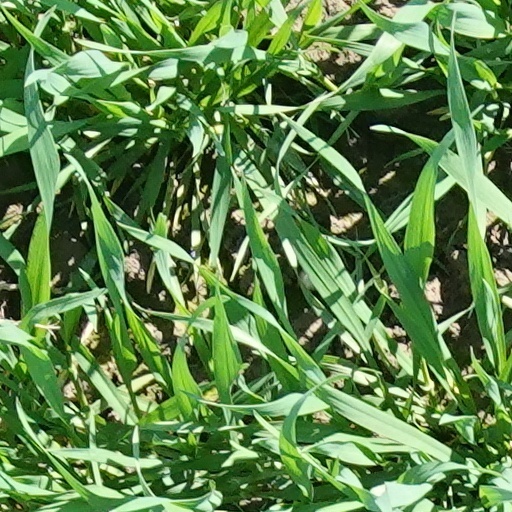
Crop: wheat